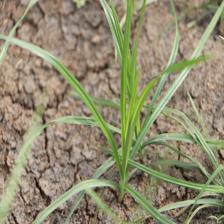
Label: Grass